Affine symmetric group

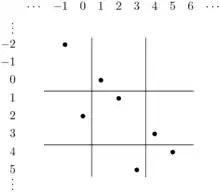
The matrix representation of the affine permutation [2, 0, 4], with the conventions that 1s are replaced by • and 0s are omitted. Row and column labelings are shown.

Affine permutations can be represented as infinite periodic permutation matrices. If formula_56 is an affine permutation, the corresponding matrix has entry 1 at position formula_57 in the infinite grid formula_58 for each integer , and all other entries are equal to 0. Since is a bijection, the resulting matrix contains exactly one 1 in every row and column. The periodicity condition on the map ensures that the entry at position formula_59 is equal to the entry at position formula_60 for every pair of integers formula_59. For example, a portion of the matrix for the affine permutation formula_62 is shown in the figure. In row 1, there is a 1 in column 2; in row 2, there is a 1 in column 0; and in row 3, there is a 1 in column 4. The rest of the entries in those rows and columns are all 0, and all the other entries in the matrix are fixed by the periodicity condition.